Mississippi Highway 37

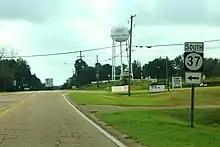
Mississippi Highway 37 at its northern terminus at MS 35 in Raleigh

A road has existed from Collins to Raleigh since 1928, with gravel layered between Collins and Taylorsville. All of the road was layered with gravel by 1932, and it became part of MS 35. By 1941, the road was renumbered to MS 35E, as a new road from Mount Olive to Raleigh was designated as MS 35W. MS 35E was also realigned onto a paved road that started at US 84 east of Collins, transitioning to a gravel road at Taylorsville. Around nine years later, MS 35E was renumbered to MS 37, and MS 35W became part of MS 35. The section of the route near Raleigh was paved by 1951, and the remaining section near Taylorsville was paved by July 1952.